Golden Youth (film)

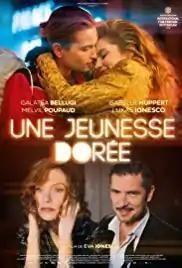
Film poster

Golden Youth is a 2019 French drama film directed by Eva Ionesco and starring Isabelle Huppert. The film stars Galatéa Bellugi as Rose, a hard partying teenager growing up in the 1980s, whose older boyfriend introduces her to a wealthy older couple who have no sexual taboos.